David McCallum

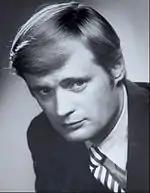
McCallum in 1969

McCallum never quite repeated the popular success he had gained as Kuryakin until "NCIS", though he did become a familiar face on British television in such shows as "Colditz" (1972–1974), "Kidnapped" (1978), and ITV's science-fiction series "Sapphire & Steel" (1979–1982) opposite Joanna Lumley. In 1975, he played the title character in a short-lived U.S. series "The Invisible Man".